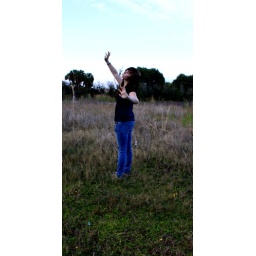
I wana fly away, with the birds in the sky to feel free.